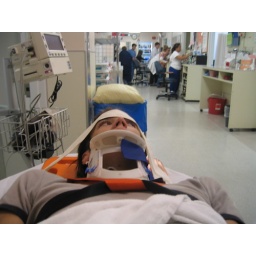
After getting nailed by a car door on my bicycle... I wasn't doing anything wrong.